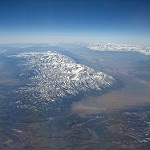
Label: mountain